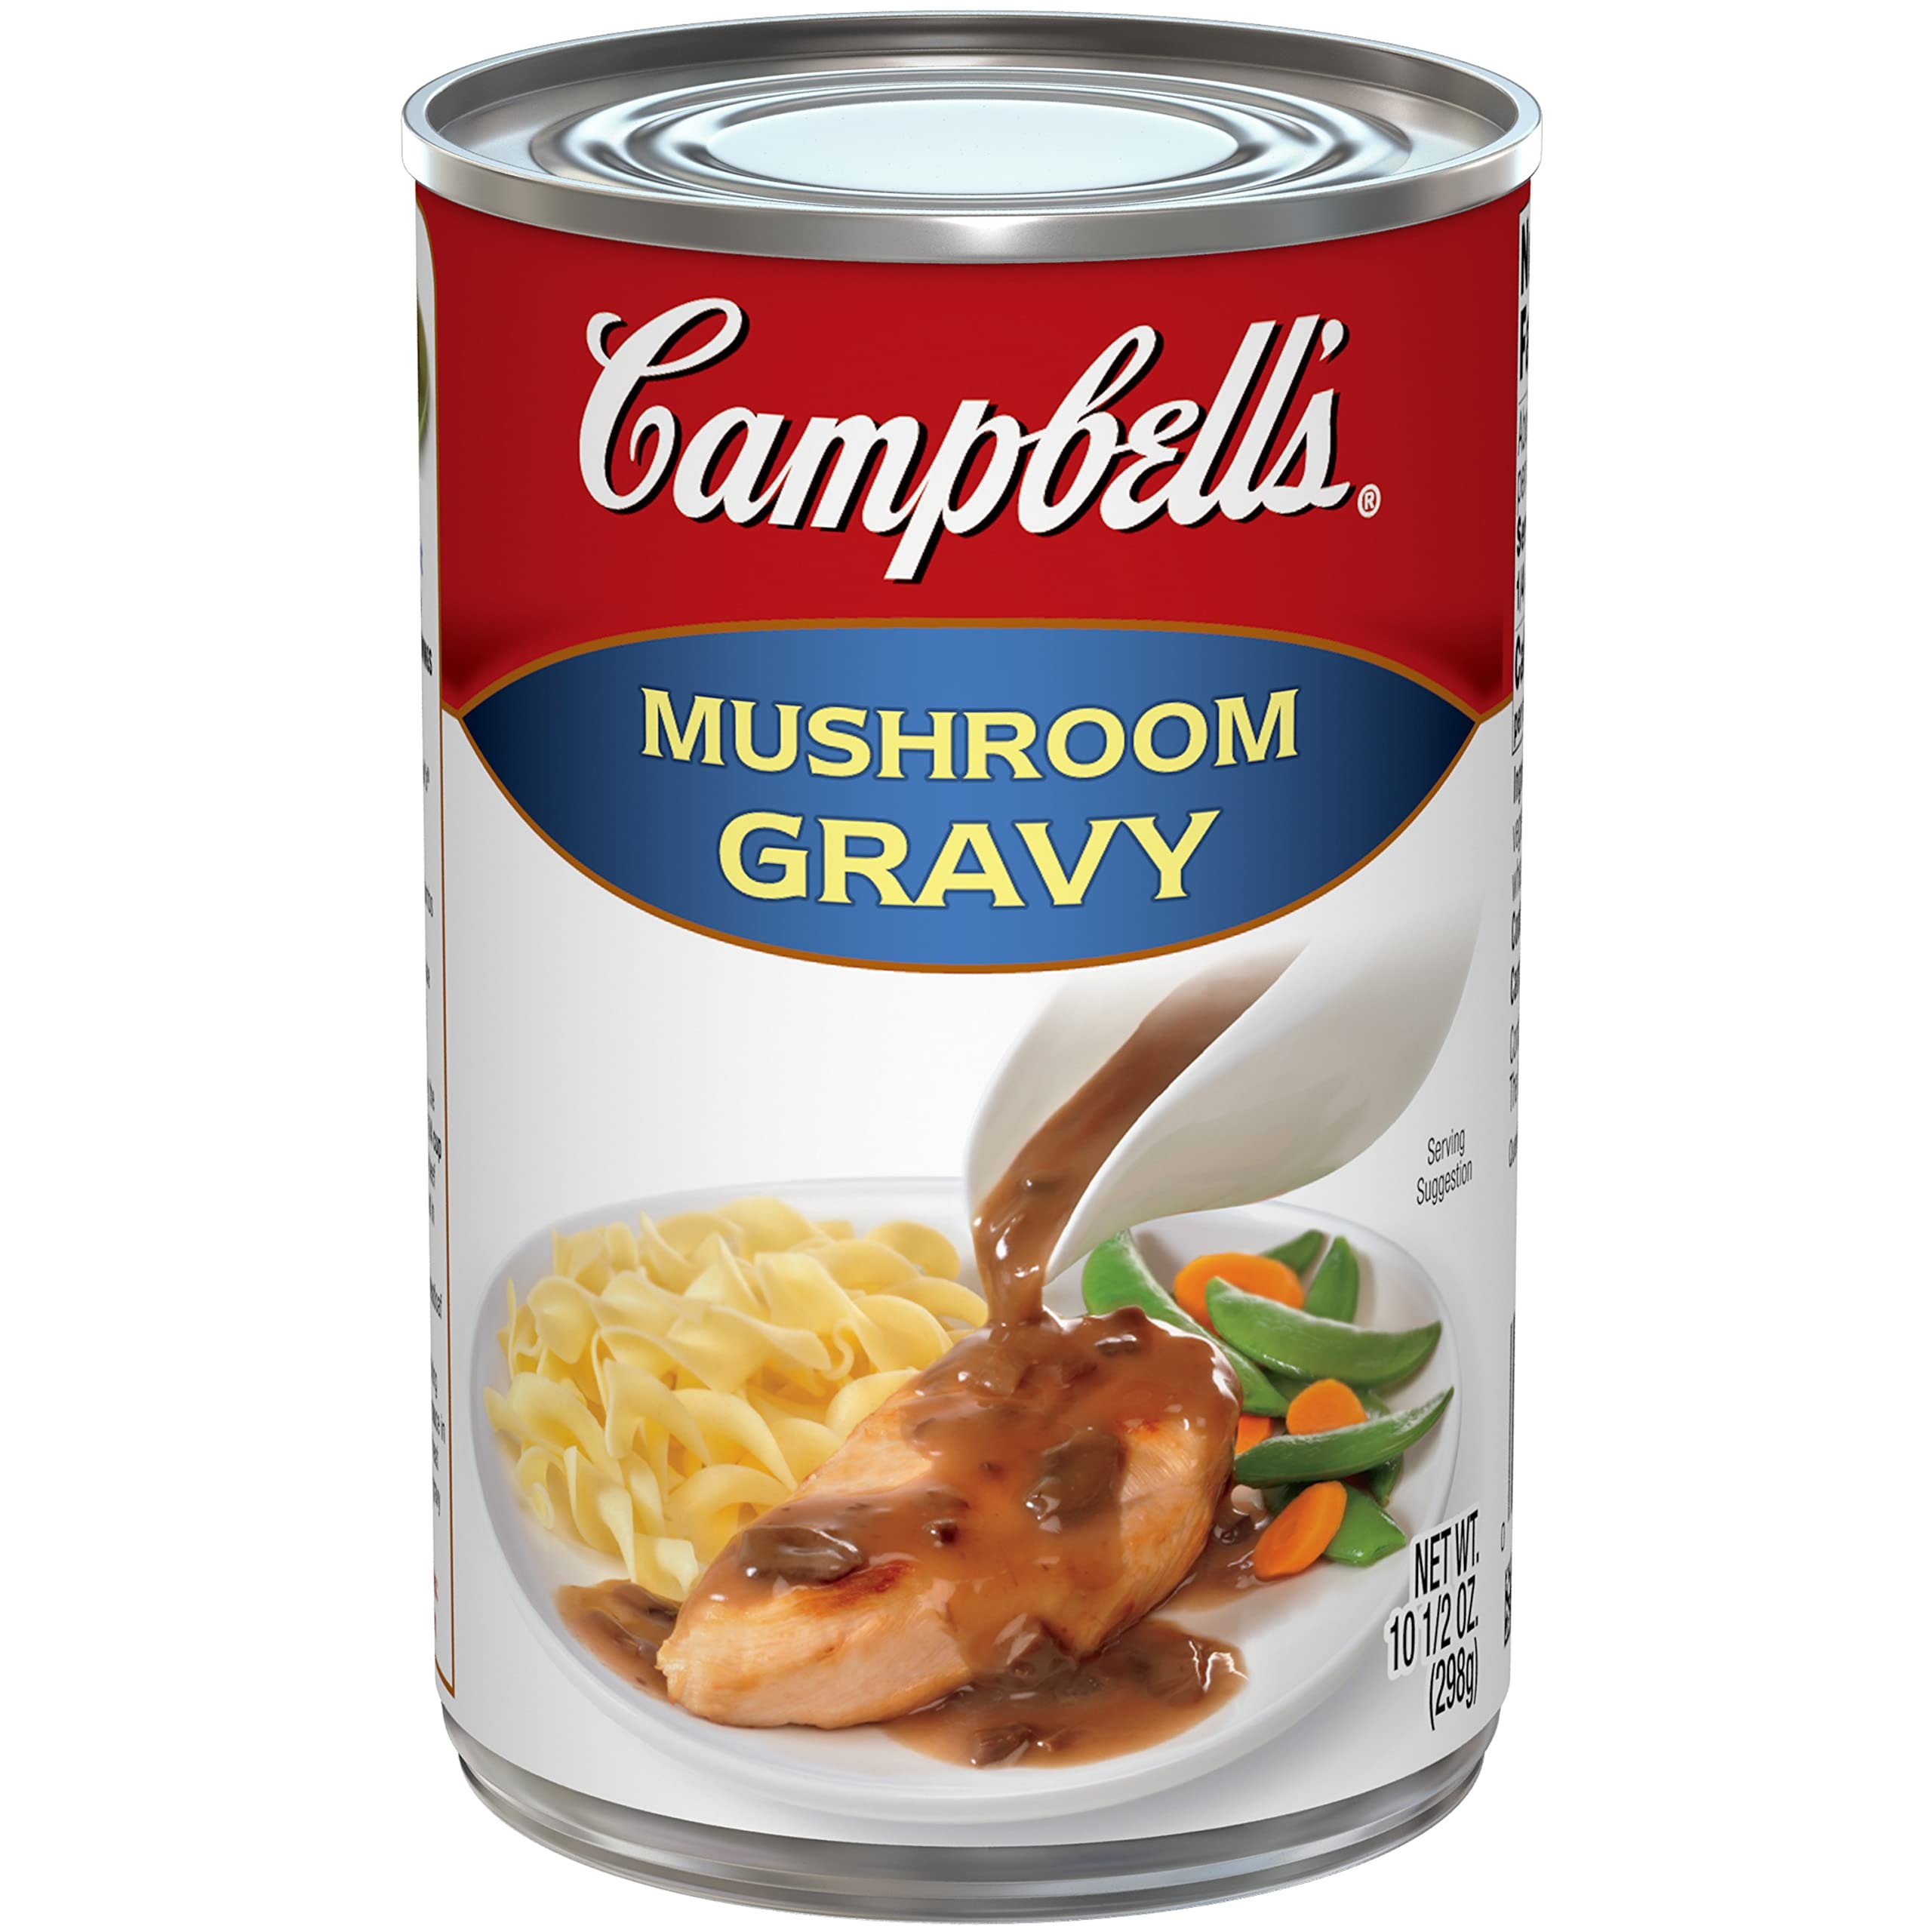
Item Name: Campbell's Gravy, Mushroom, 10.5 oz. Can
Value: 10.5
Unit: Fl Oz

Price: 3.29